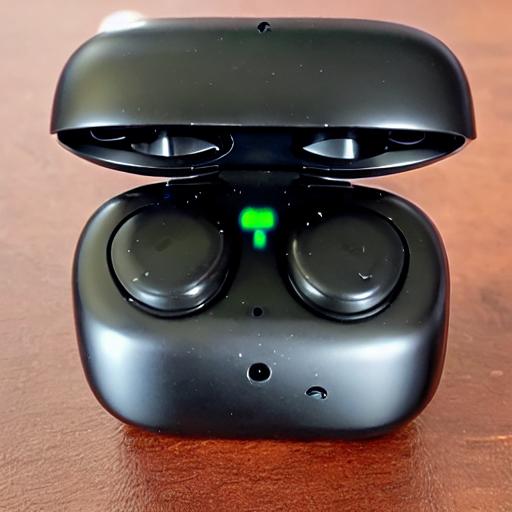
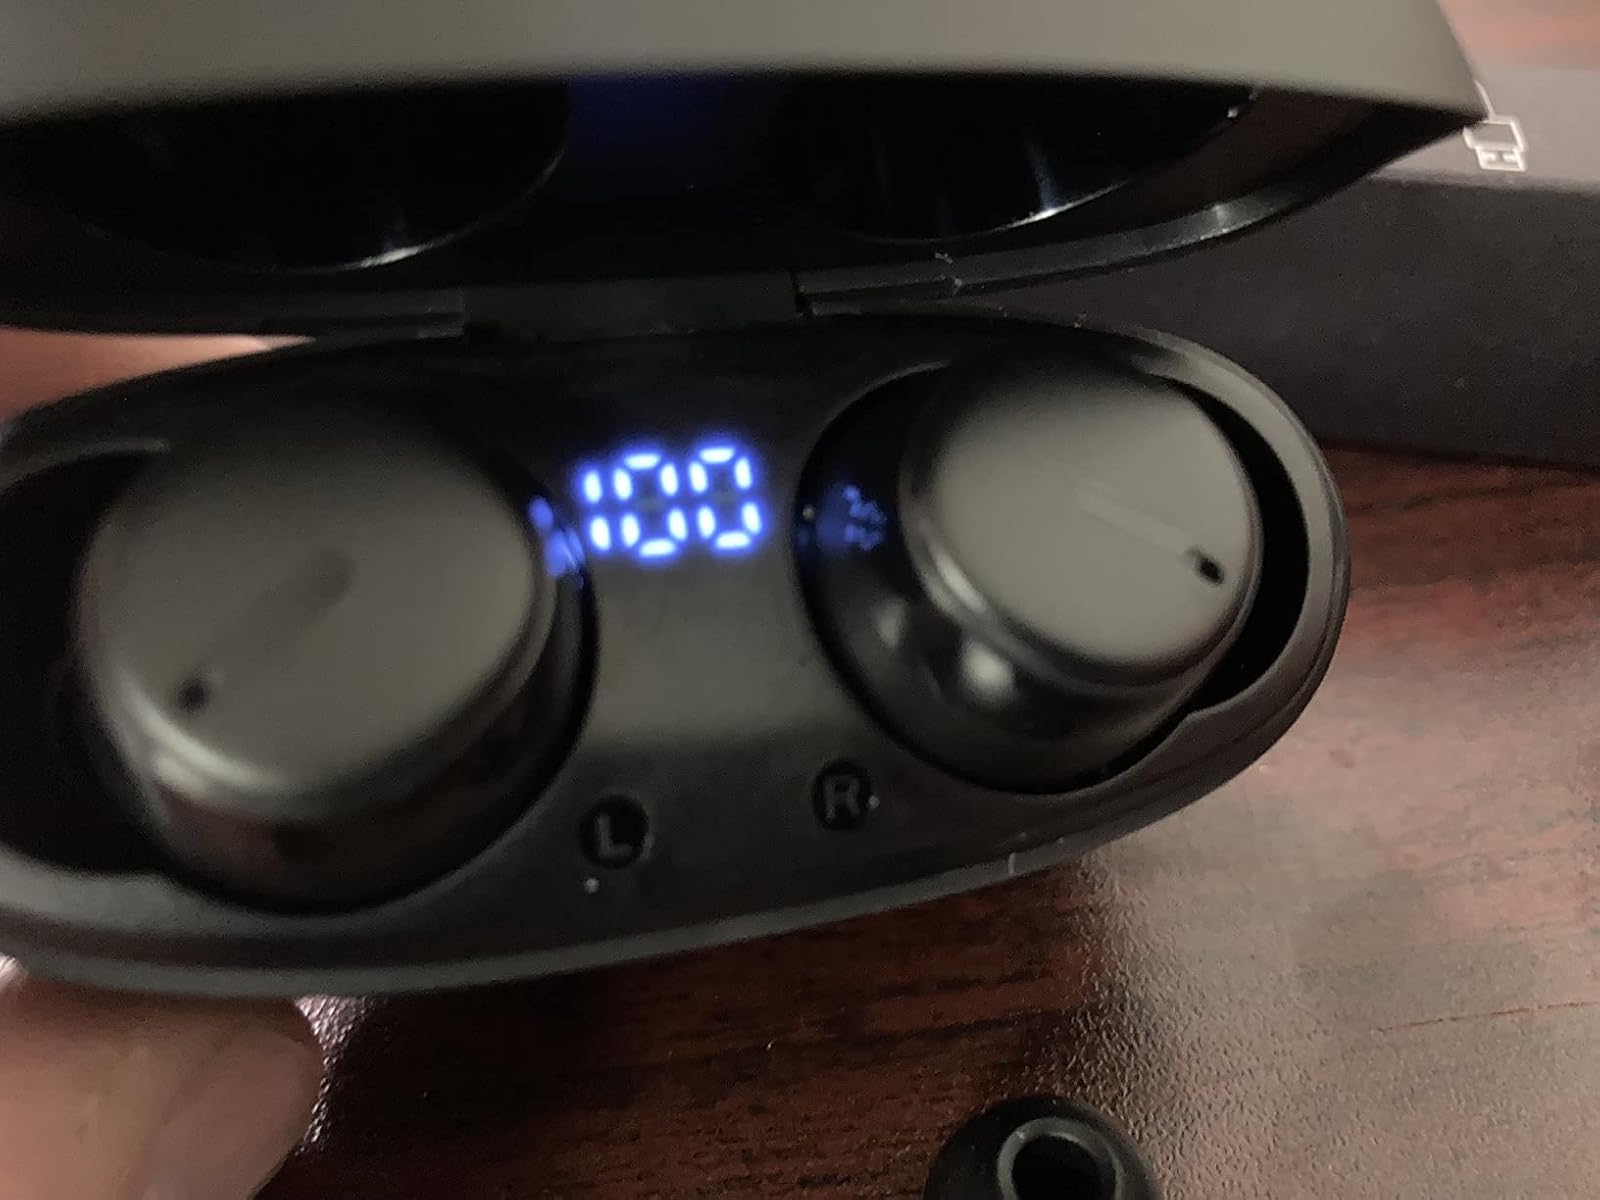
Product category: earbuds
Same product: no